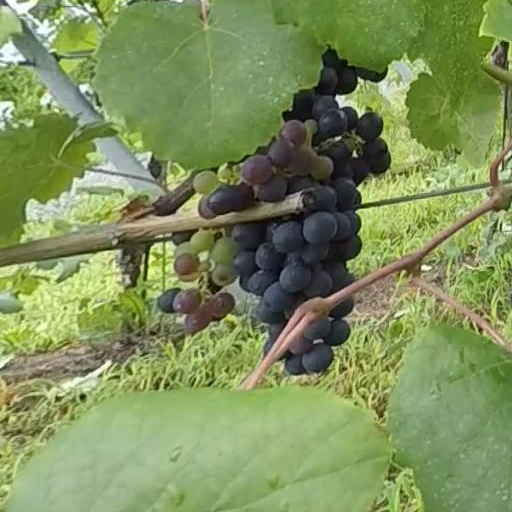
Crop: grape